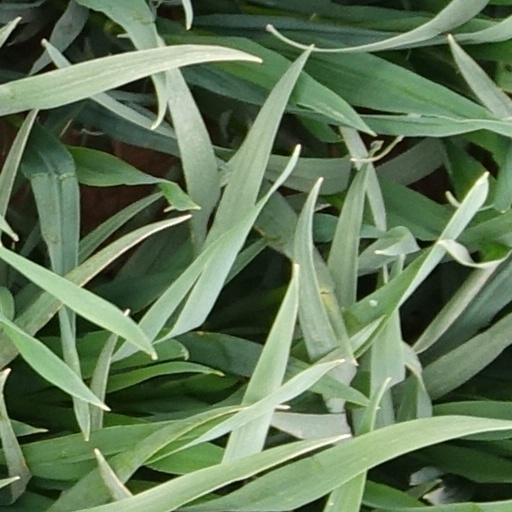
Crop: wheat